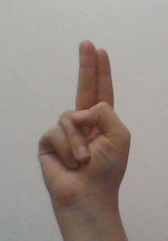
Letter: taa